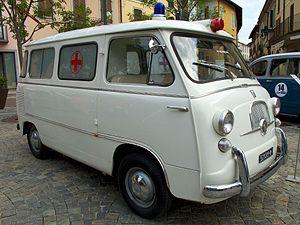
La Fiat 600 est une automobile fabriquée internationalement par le constructeur italien Fiat entre 1955 et 1969 en Italie et avec parfois des partenaires locaux dans d'autres pays, jusqu'en 1982 en Argentine et Colombie. Elle est considérée comme l'icône du miracle économique italien.
La Carrozzeria Coriasco S.p.A. est une ancienne entreprise italienne de conception et de fabrication de carrosseries automobiles.
Le Fiat 600 M Coriasco était un petit utilitaire fabriqué par la Carrozzeria Coriasco.
La Fiat 600 Multipla est une automobile fabriquée entre 1956 et 1965 par le constructeur italien Fiat. Ce modèle ne sera jamais produit ailleurs qu'en Italie.